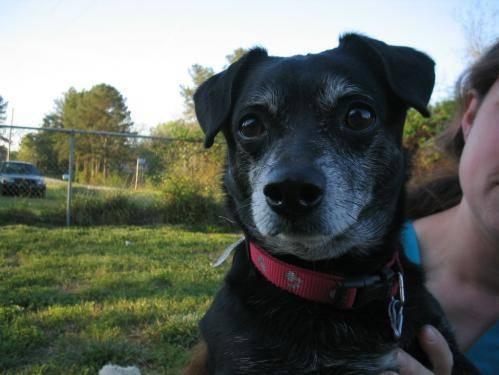
dog